Thirunarayur Nambi Temple

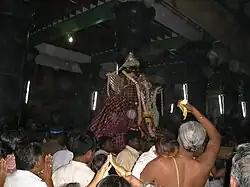

Kal Garuda, an image of Vishnu's mount - Garuda, is the most prominent feature of the temple. As per local legend, the sculptor who sculpted the idol of Garuda got frustrated as the bird flew away each time, a new image was prepared. In frustration, he threw a stone at Garuda, who got injured and decided to stay at the temple as Kal Garuda. The image of Kal Garuda is made of saligrama and is housed in the shrine outside the main sanctum. During festive procession during the Tamil months of "Margazhi" (December–January) and Panguni (March - April), the festive images are carried out in procession in Kal Garudar. While only four people are needed to carry the idol of Garuda out of the shrine, it multiples to 8, 16, 32, 64 and 128 people when the image is taken outside the temple. The weight of the idol remains the same when carried by 4 people and stays the same when carried outside by 128. Only supernatural force is acting on that idol when 4 people carry, if we replicate the same idol somewhere else, 128 people are required to lift. On the way back only 4 people are required to carry the float in the decreasing order 128, 64, 32, 16, 8, 4. The aspect is treated magical as drops of sweat are also observed on the image of Kal Garuda during the six-hour-long procession. During the festive occasion, Garuda receives honors from Srinivasa Perumal (presiding deity) in the form of dress and ornaments. Jewels and dress are also presented to Garuda by Ranganatha, the presiding Vishnu form of Srirangam Ranganthaswamy Temple.